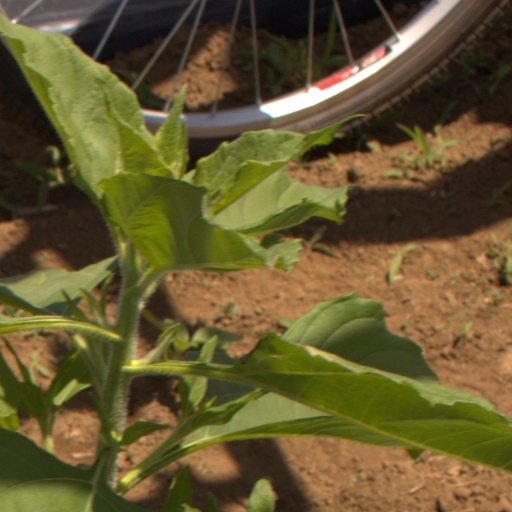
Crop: Jerusalem artichoke